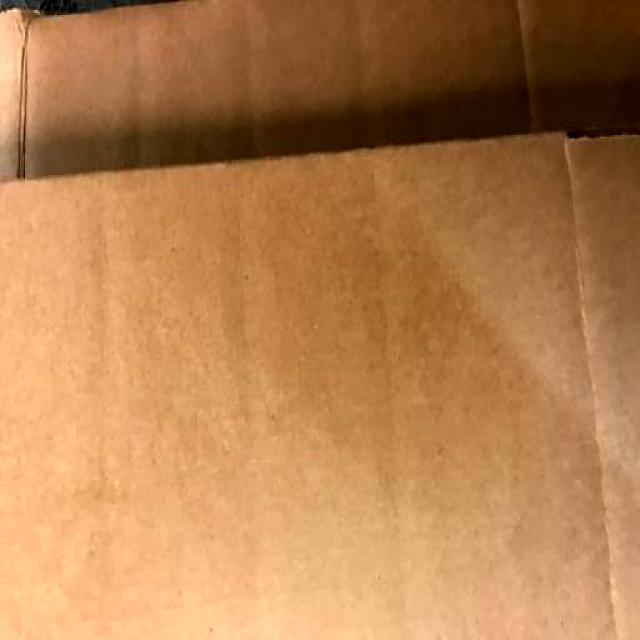
Label: Cardboard